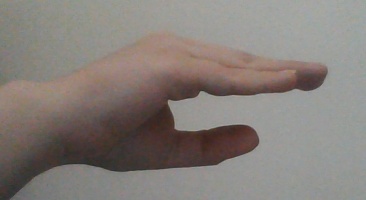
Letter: jeem